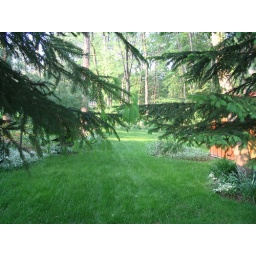
the neighbors wooded yard framed by the pine trees